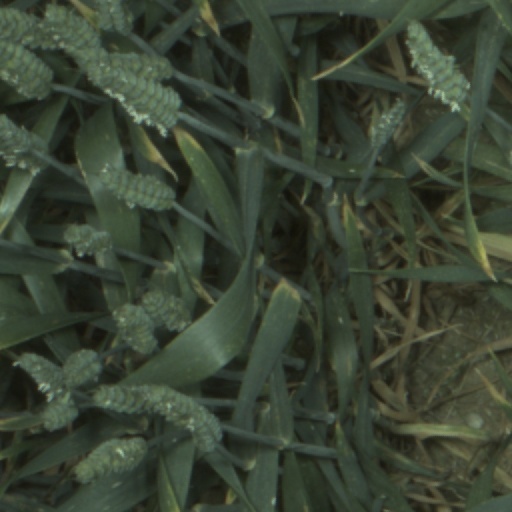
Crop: wheat